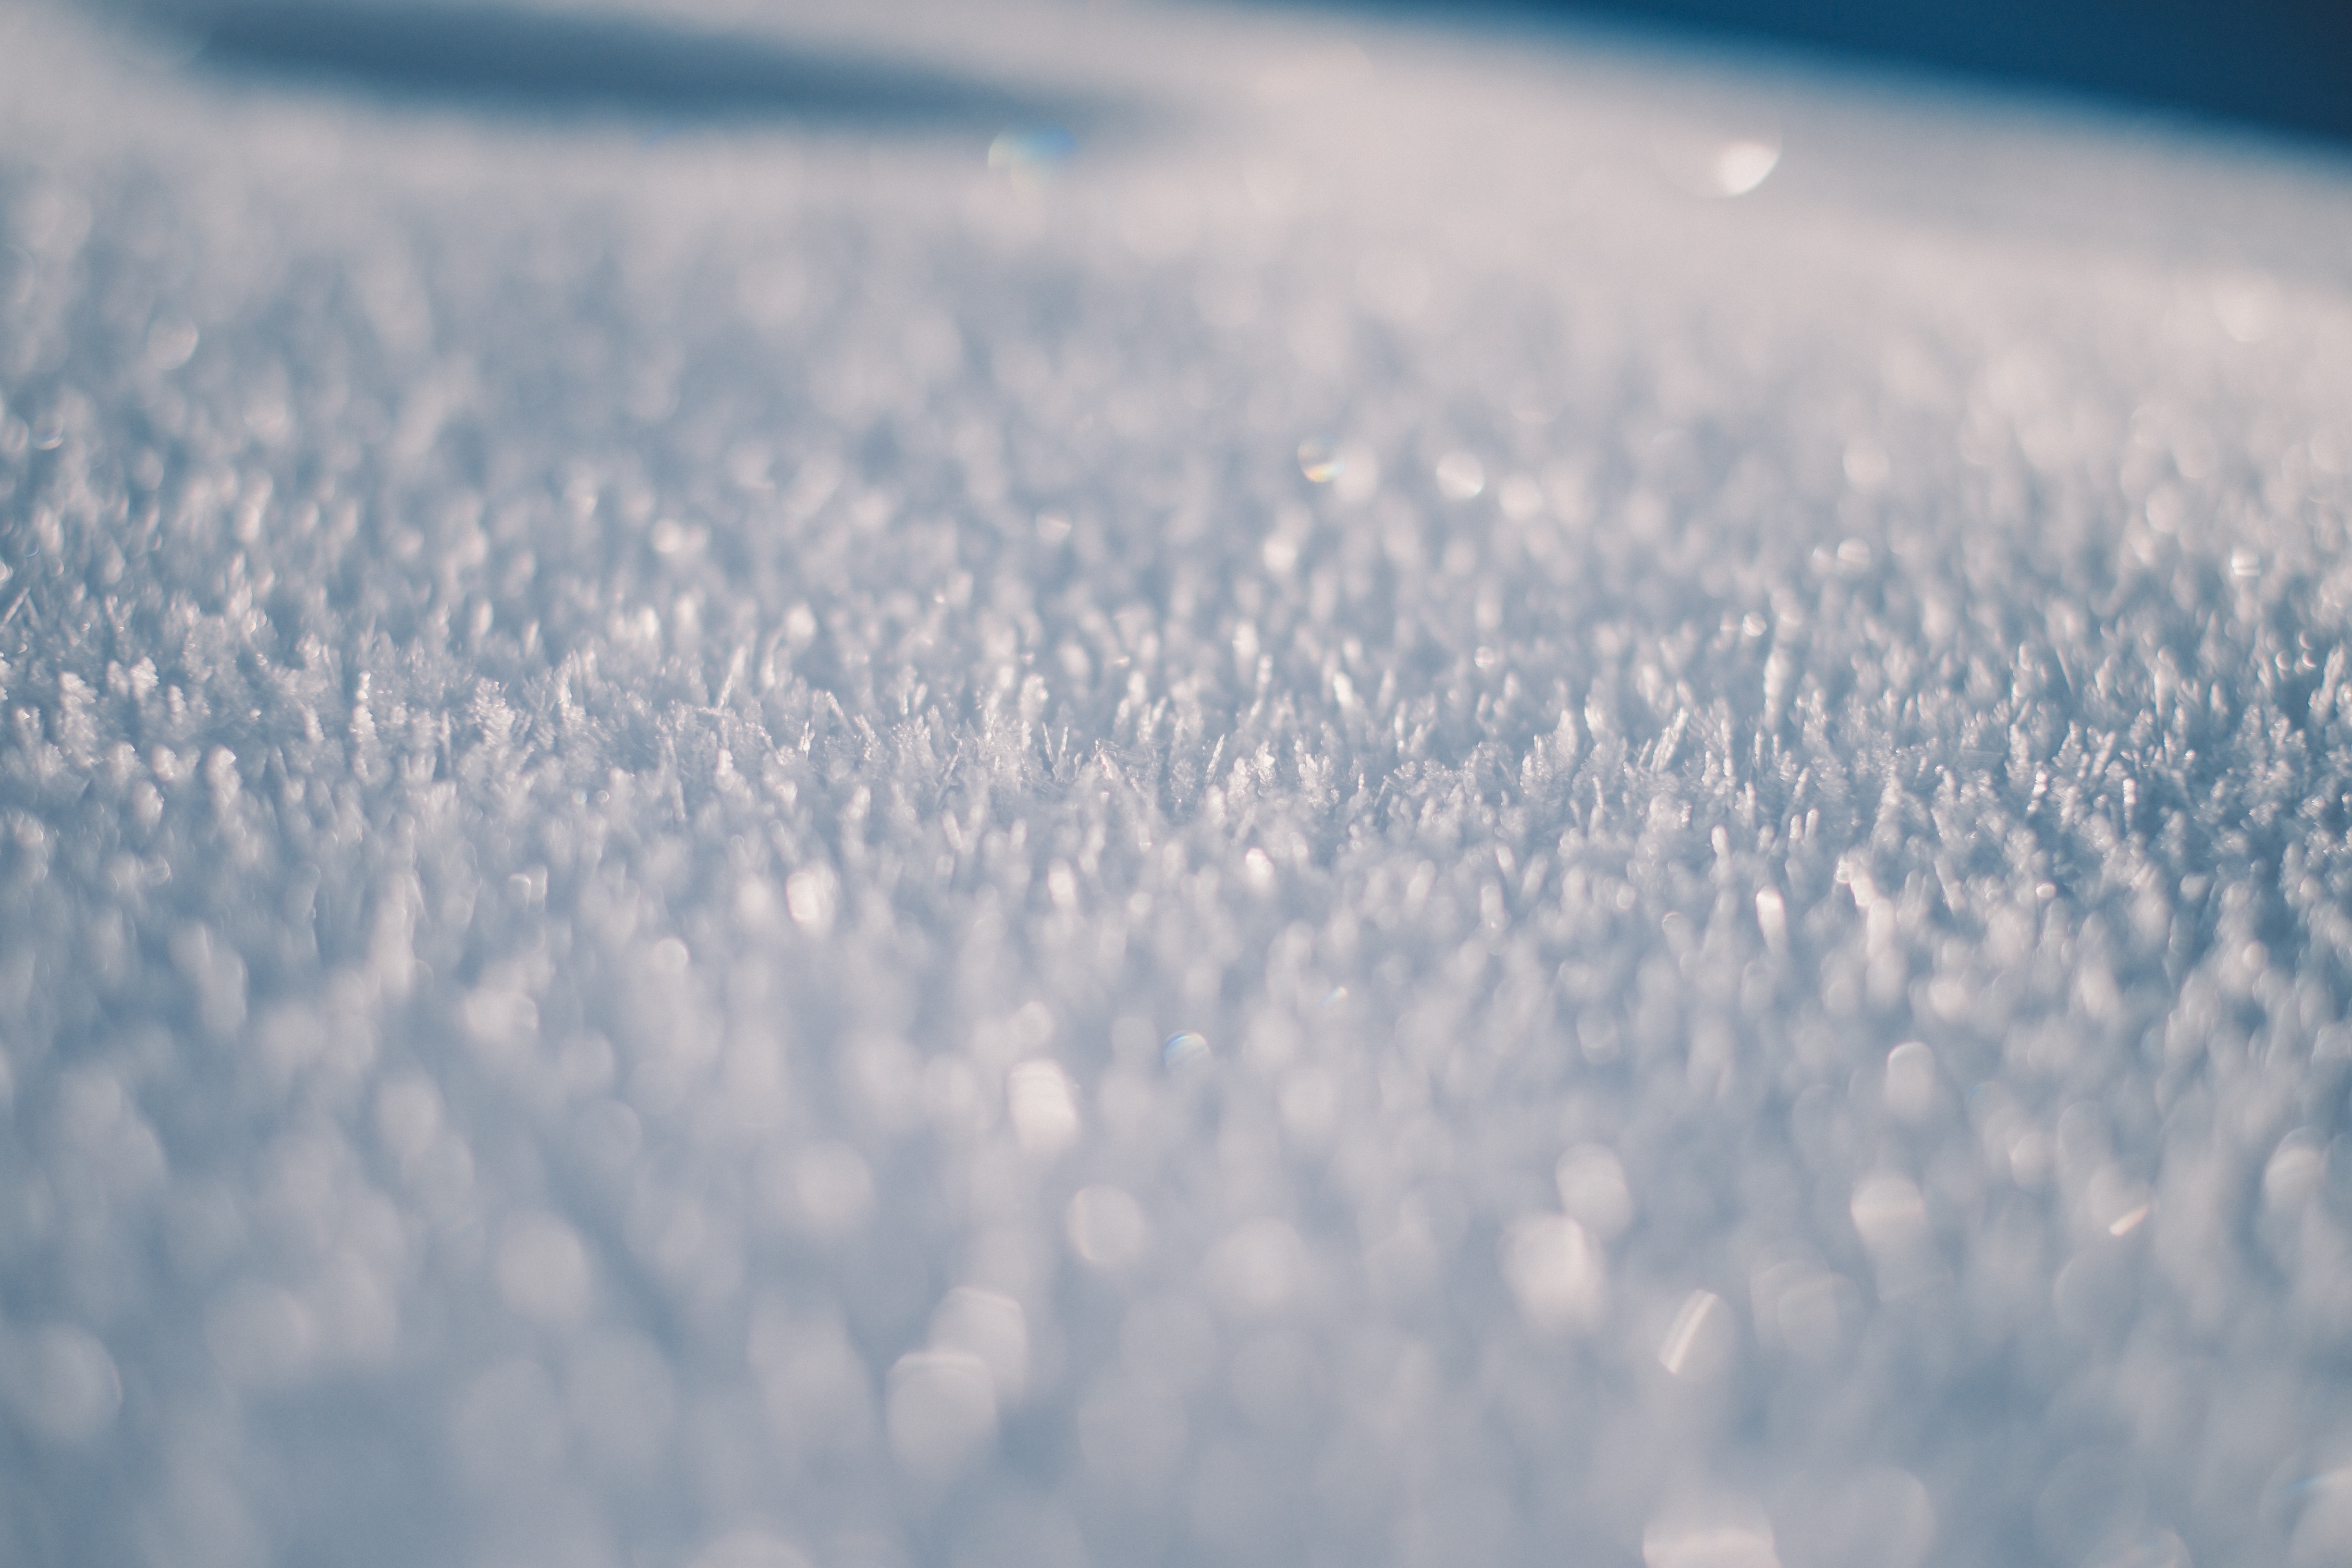
sea, water, nature, ocean, horizon, snow, winter, cloud, sky, sunlight, morning, wave, frost, atmosphere, ice, reflection, blue, close up, freezing, macro photography, meteorological phenomenon, atmospheric phenomenon, atmosphere of earth